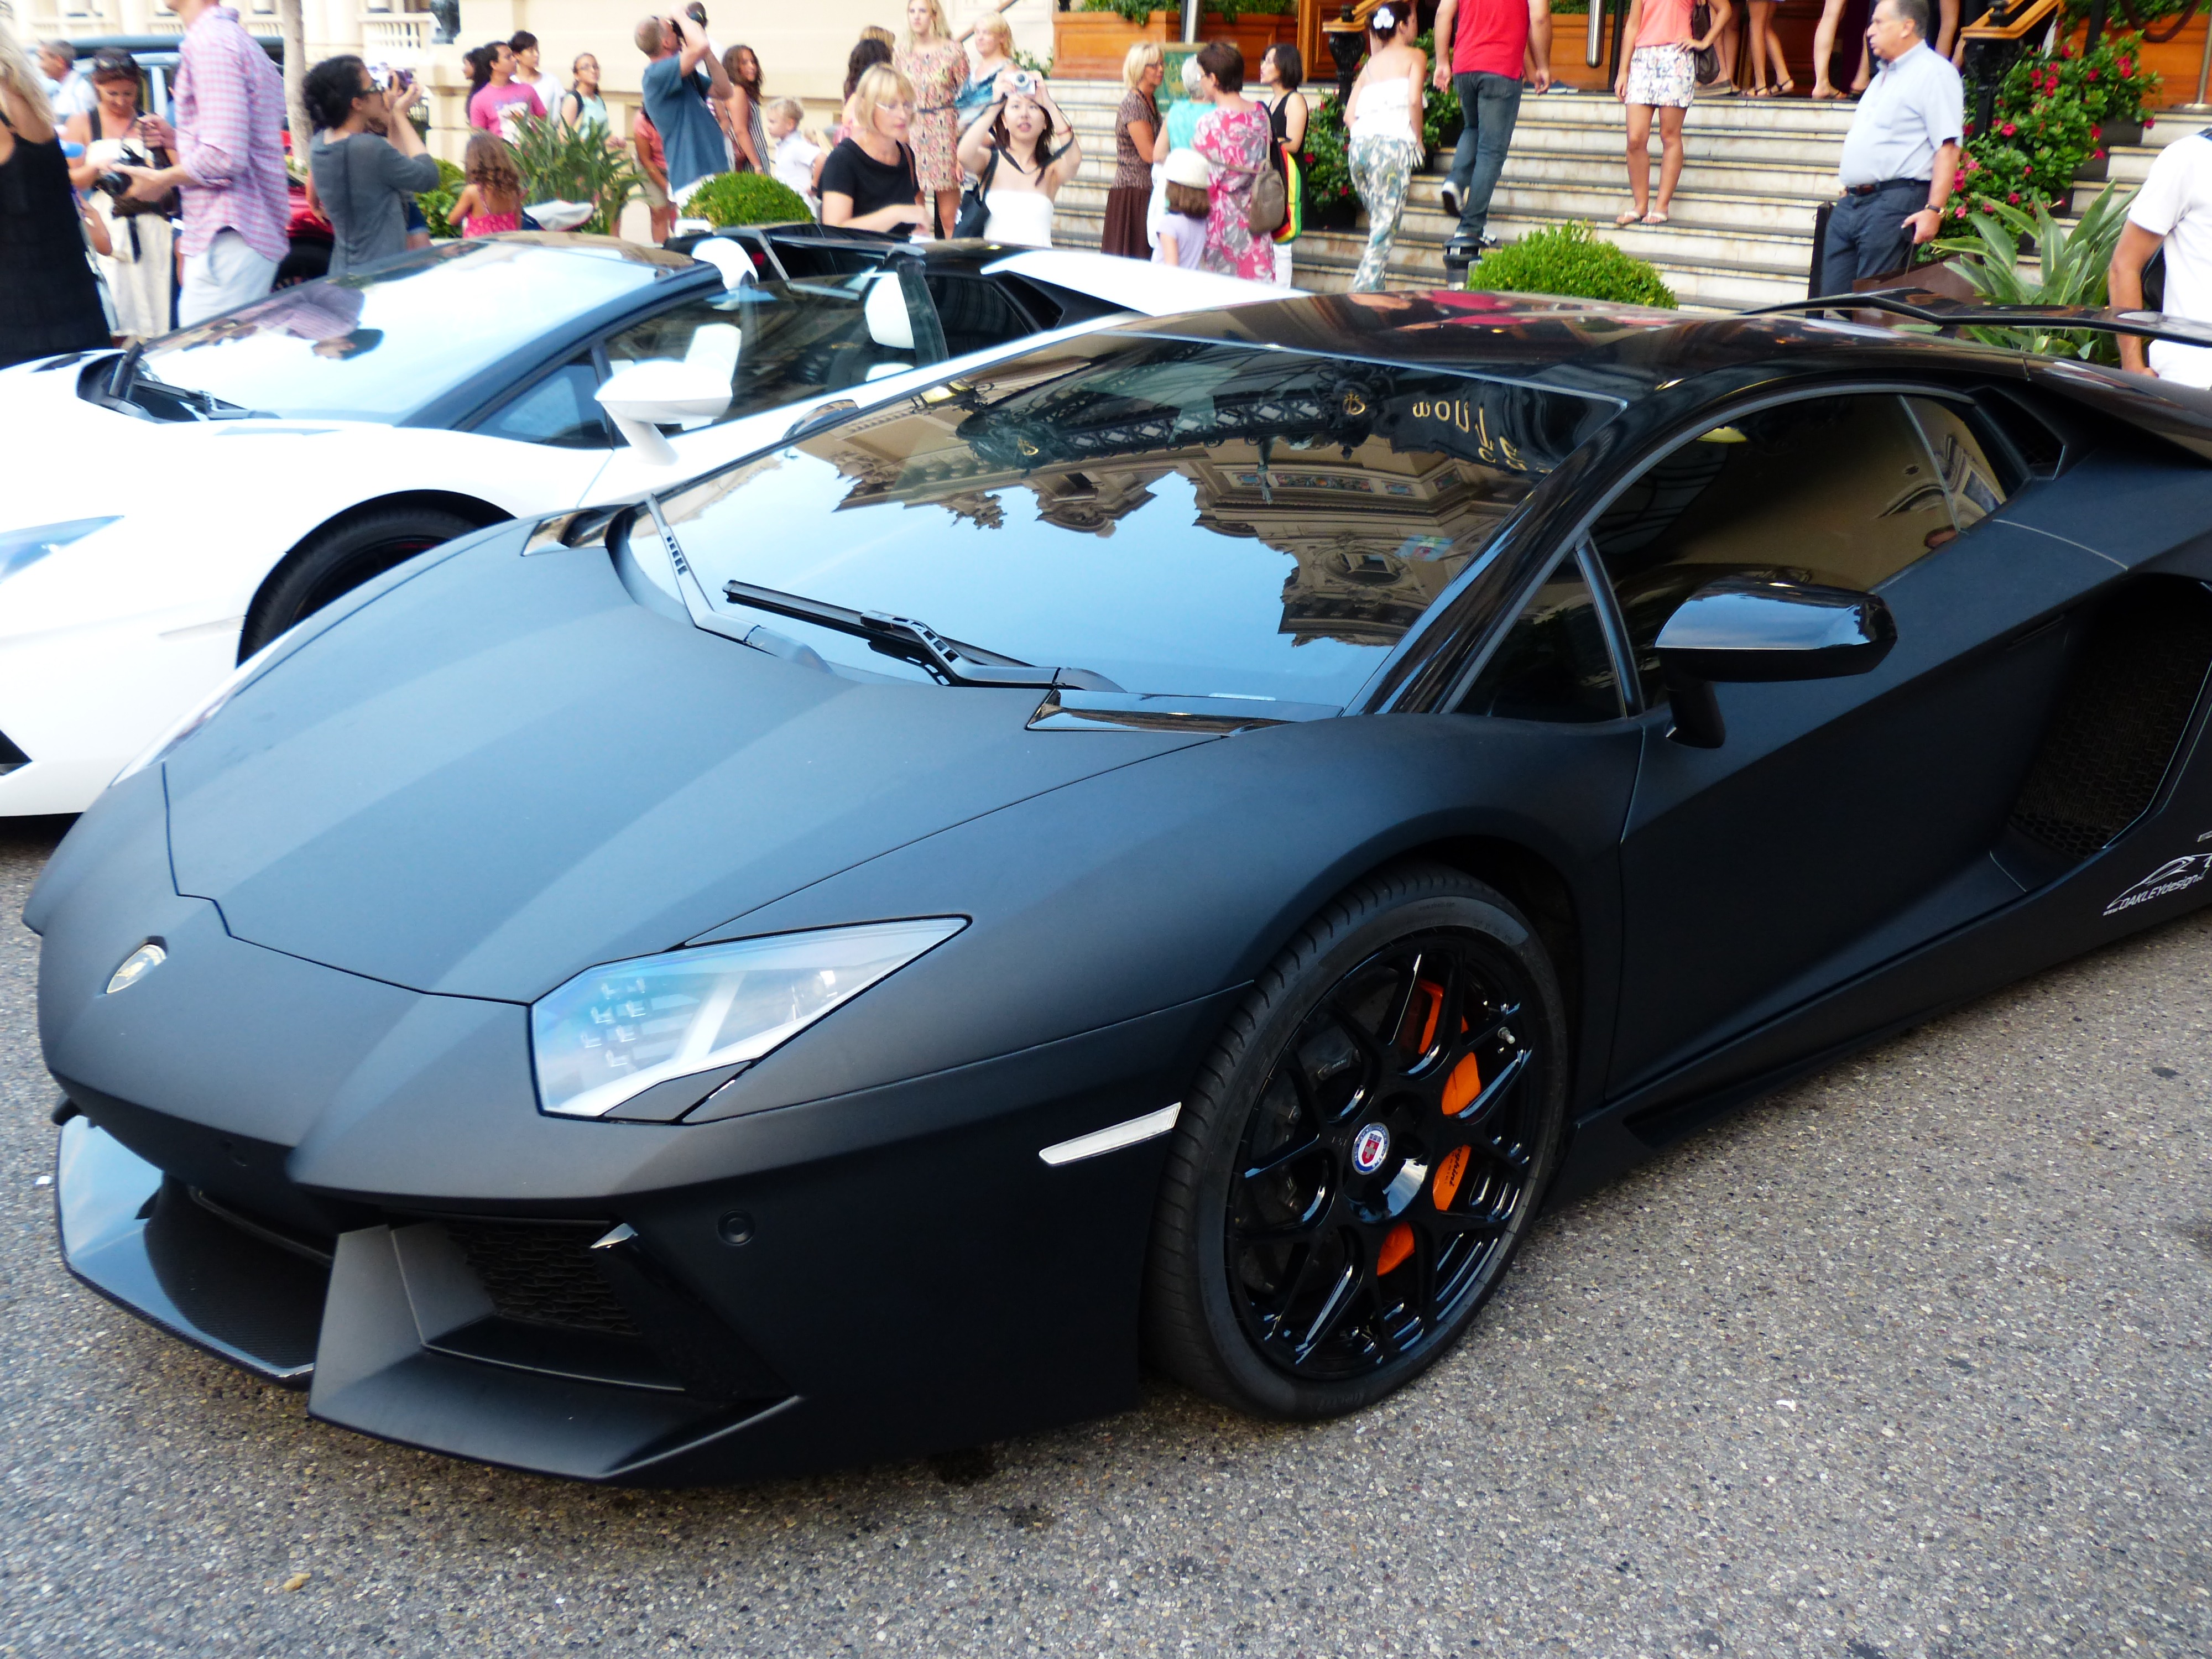
car, wheel, vehicle, auto, black, sports car, supercar, lamborghini, stylish, racing car, flitzer, land vehicle, automobile make, automotive design, luxury vehicle, performance car, lamborghini aventador, lamborghini murci lago